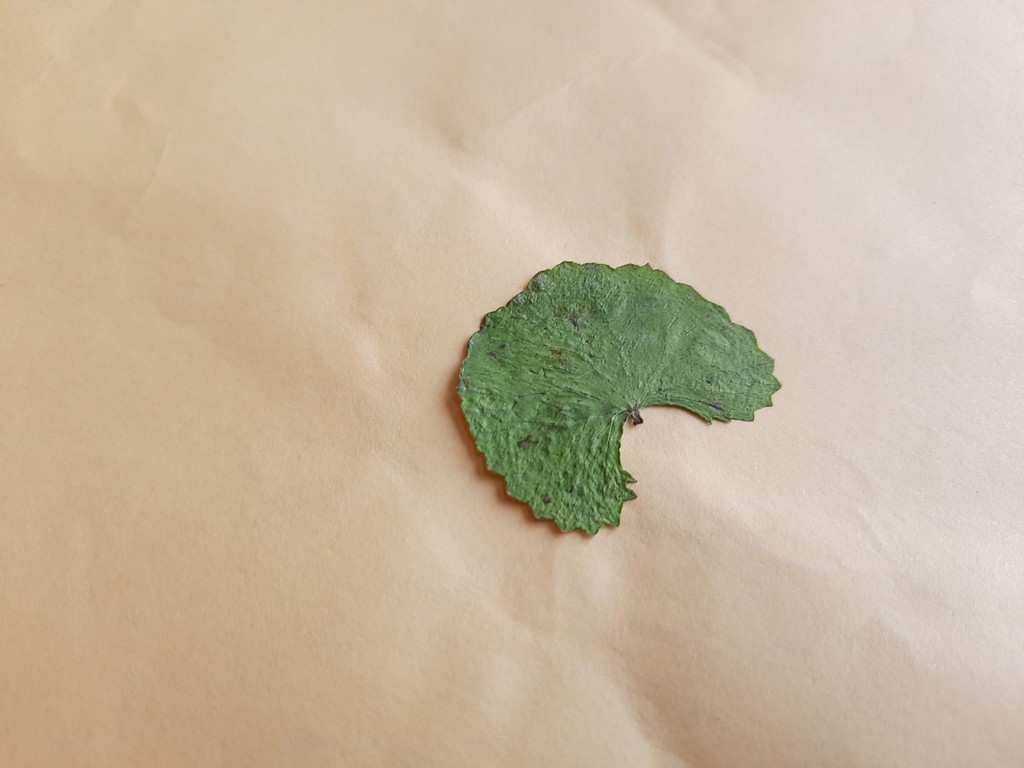
Label: Dried